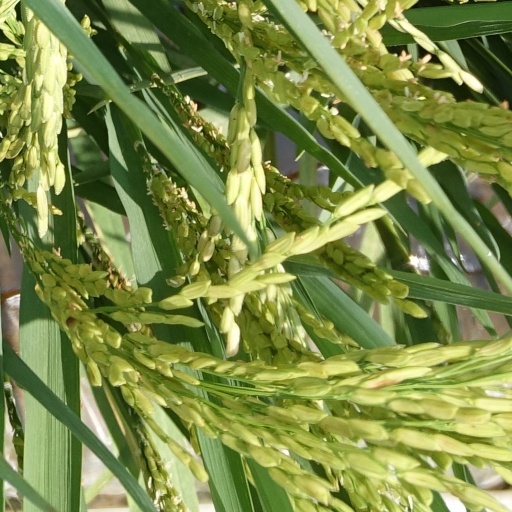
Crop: rice